Question: How is the lid of the toilet?
Tambaya: Yaya murfin mazaunin bahayan?
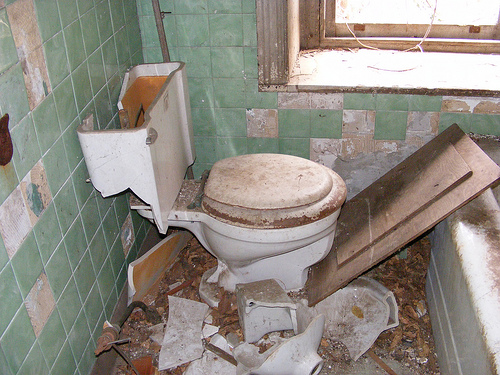
Answer: Closed.
Amsa: Rufe.